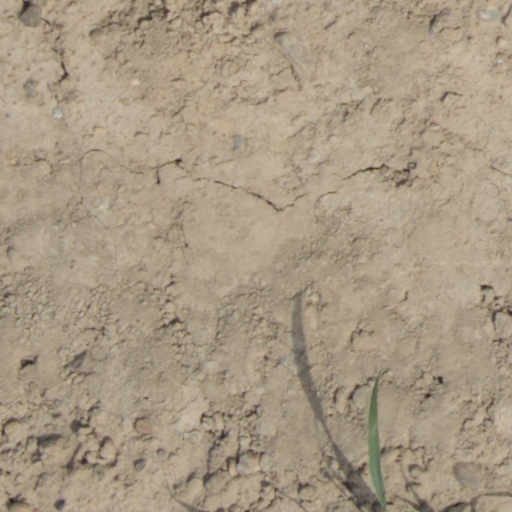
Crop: wheat